Evolution Revo

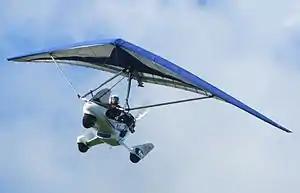

The Evolution Revo is an American ultralight trike, designed by Evolution Trikes of Zephyrhills, Florida. The aircraft is supplied as a complete ready-to-fly-aircraft.